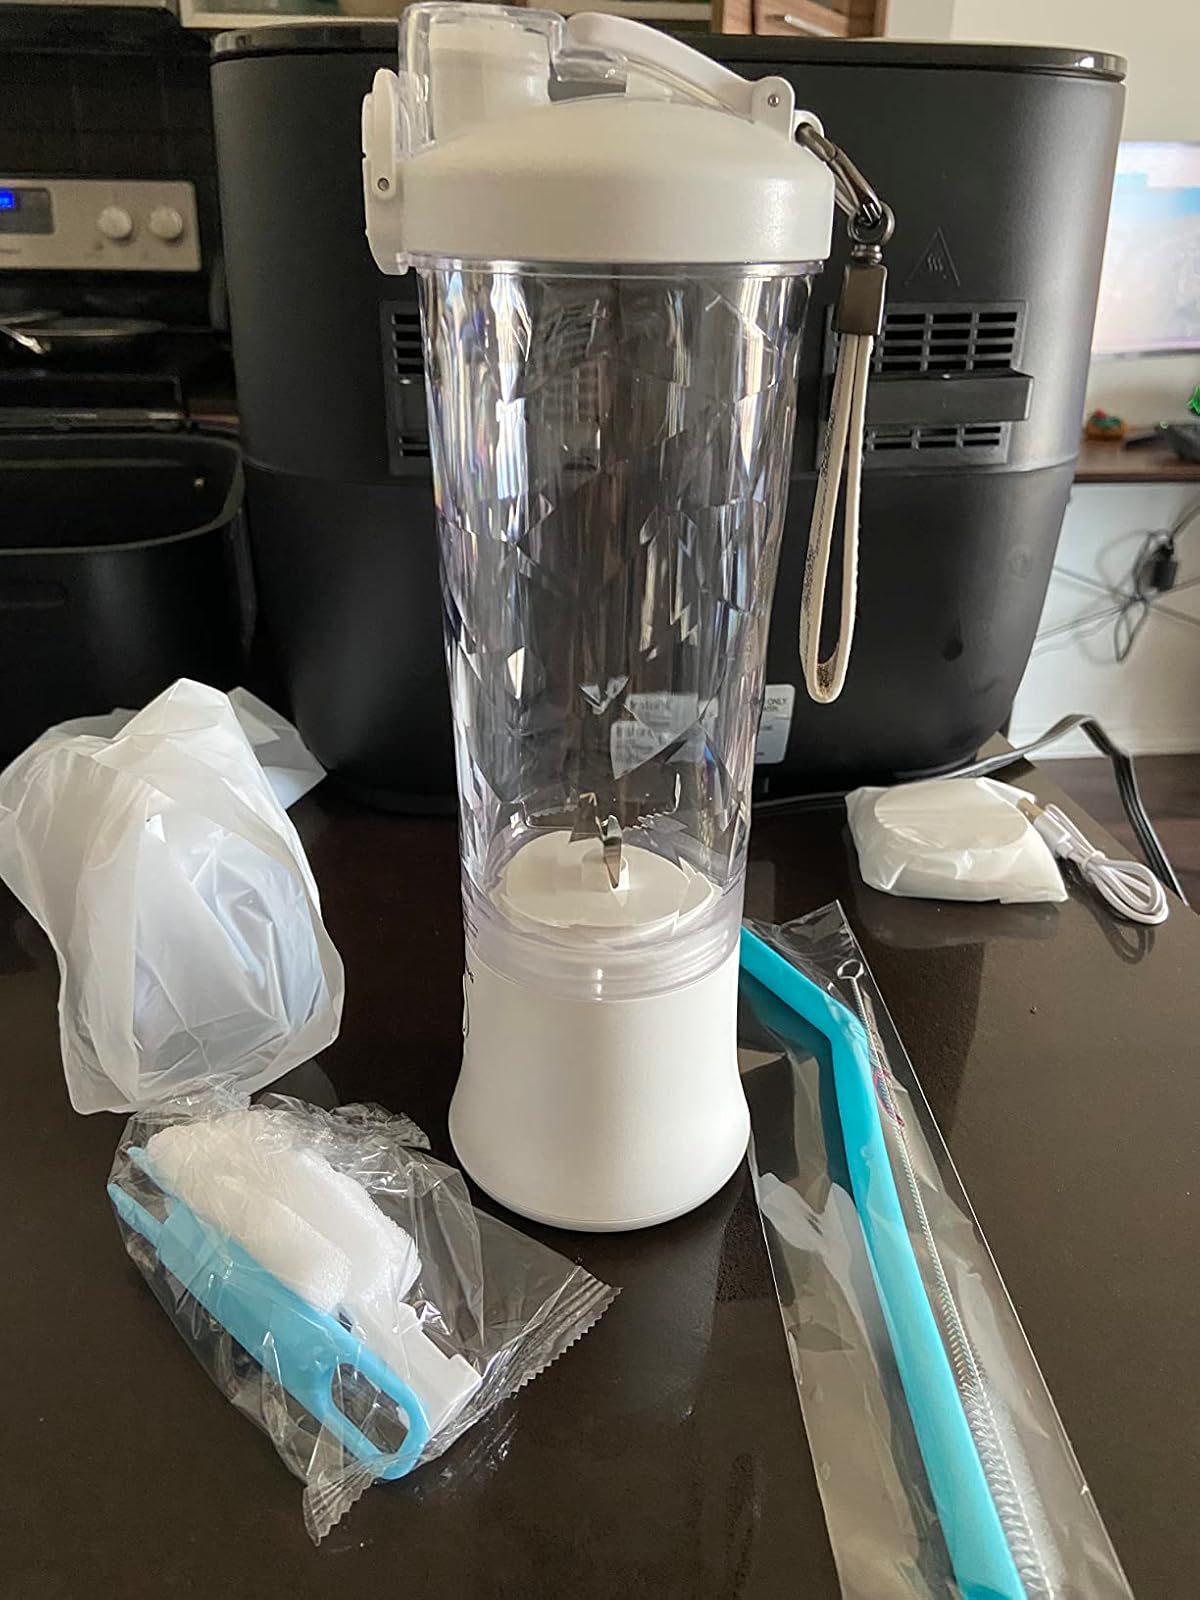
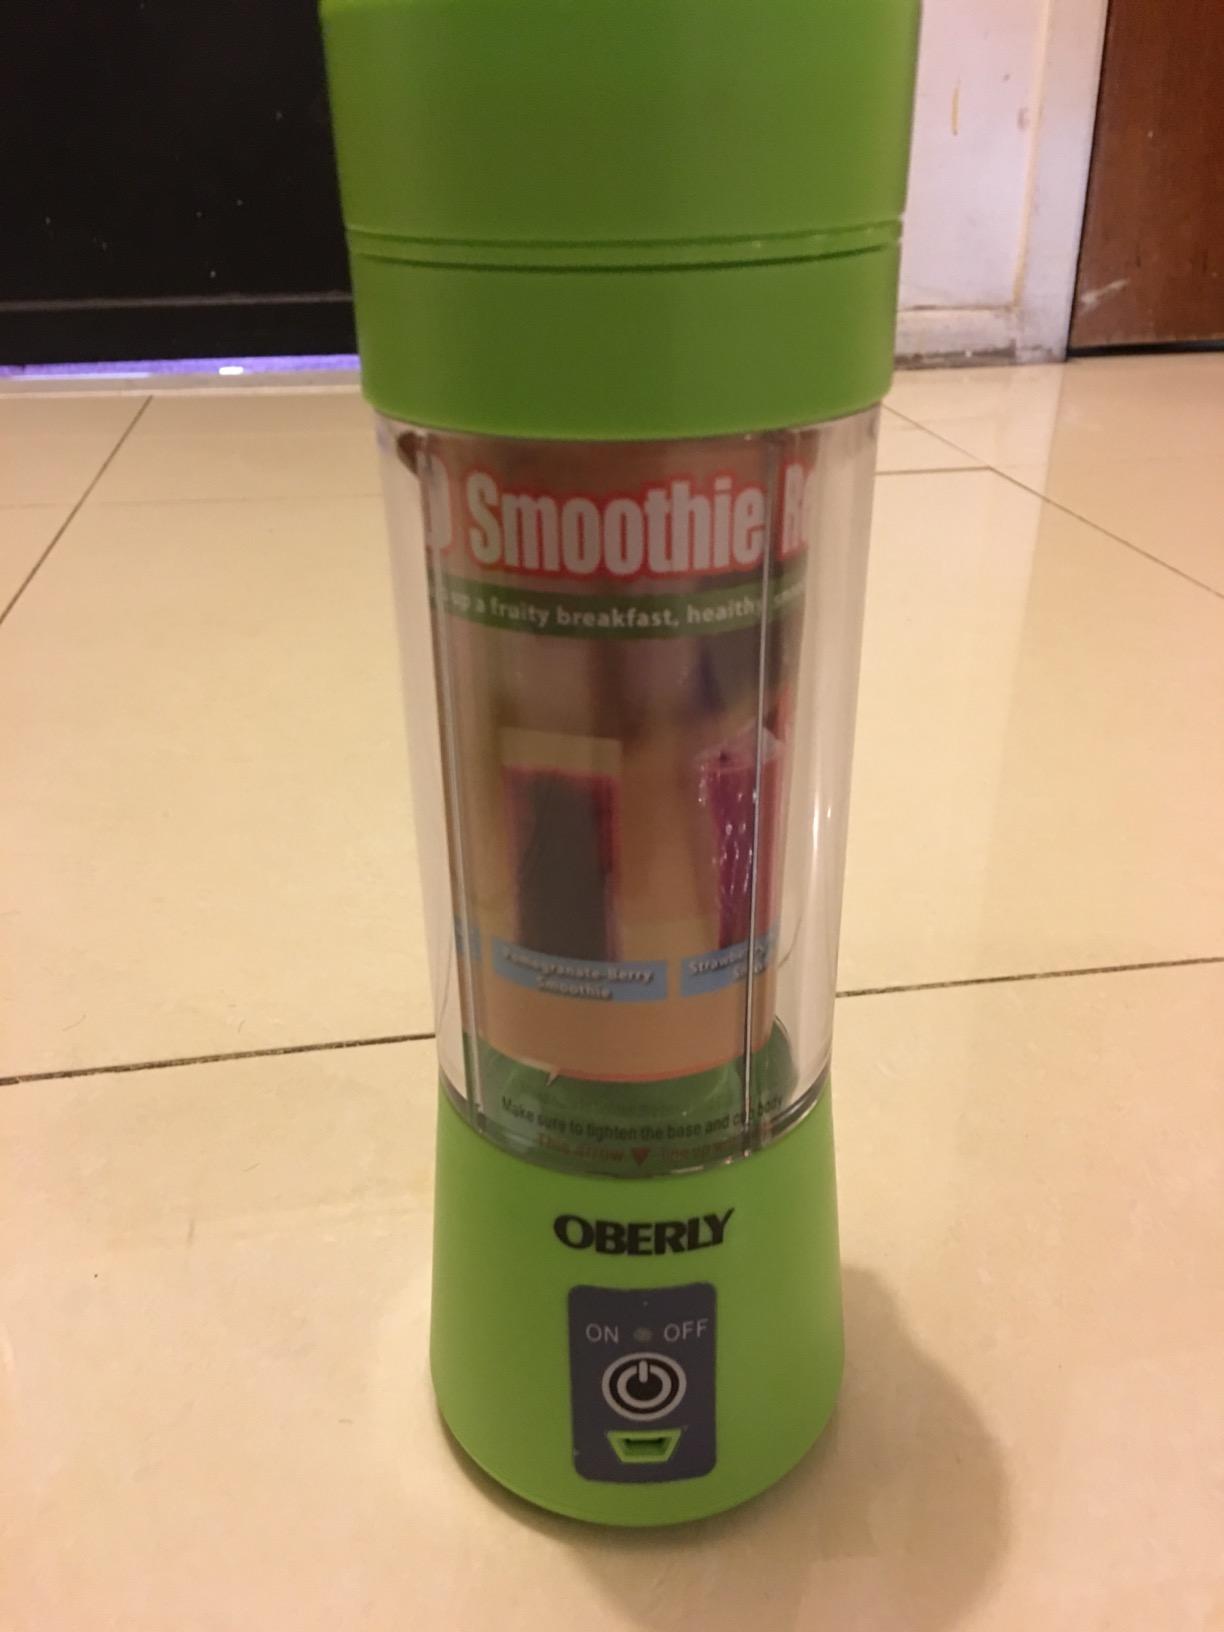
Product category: items_blender
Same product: no